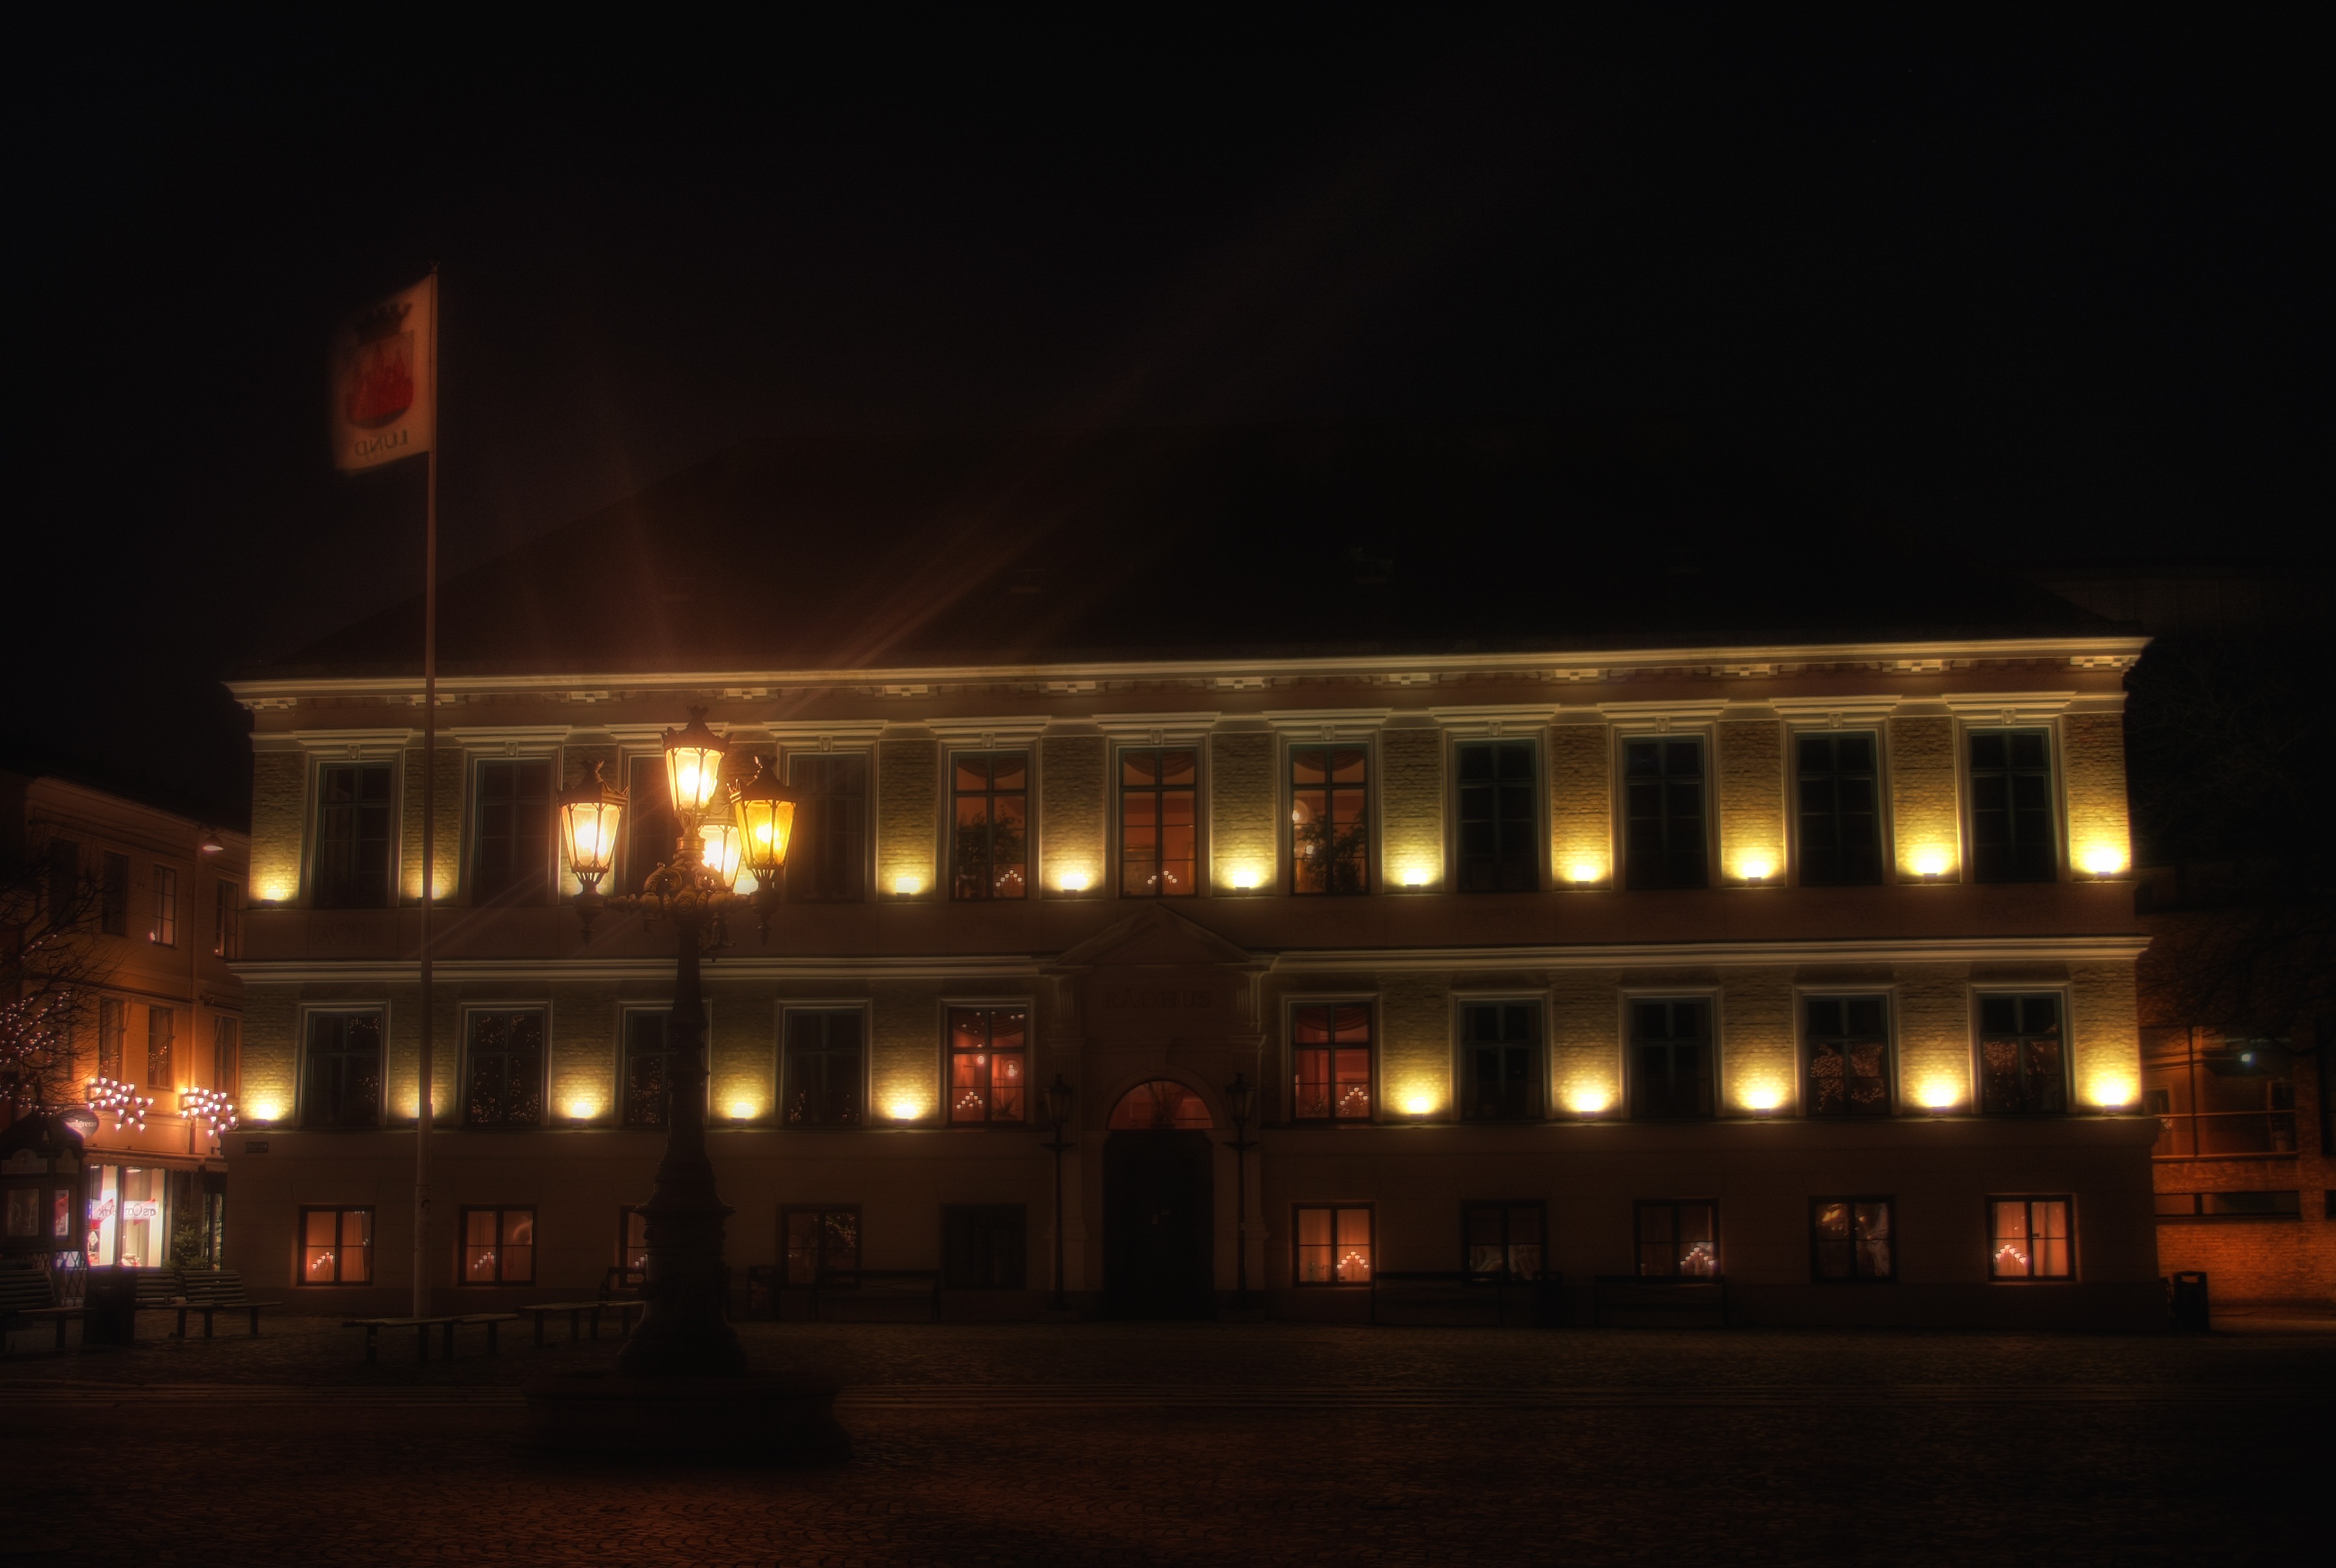
light, architecture, structure, night, building, city, urban, evening, landmark, glow, darkness, lighting, outside, lights, sweden, cities, city hall, lunds